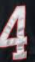
Number: 4